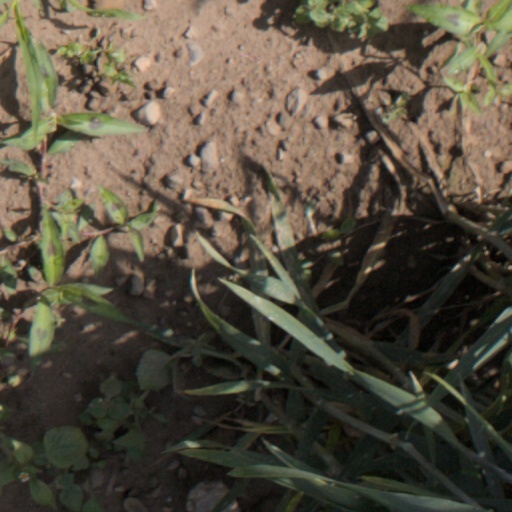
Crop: wheat